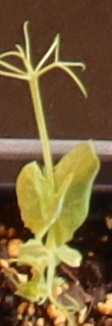
Label: Field Pea